Bancroft, Iowa

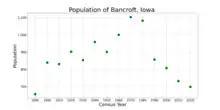
The population of Bancroft, Iowa from US census data

As of the census of 2020, there were 699 people, 324 households, and 178 families residing in the city. The population density was 1,245.2 inhabitants per square mile (480.8/km). There were 349 housing units at an average density of 621.7 per square mile (240.0/km). The racial makeup of the city was 93.0% White, 0.9% Black or African American, 0.0% Native American, 0.1% Asian, 0.0% Pacific Islander, 2.1% from other races and 3.9% from two or more races. Hispanic or Latino persons of any race comprised 4.7% of the population.